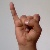
The image shows a hand gesture representing the letter 'I' in Indian Sign Language.